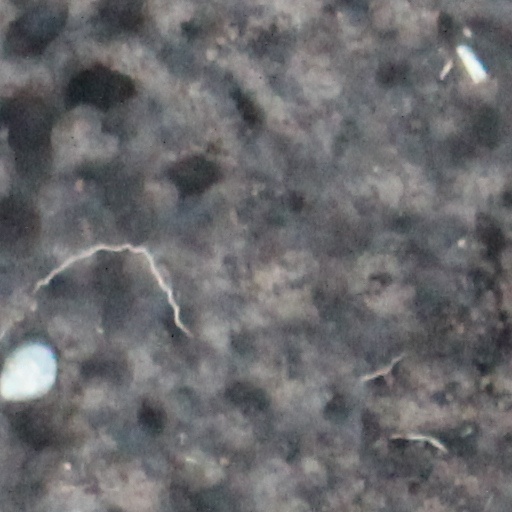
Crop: wheat